He Baoxiang

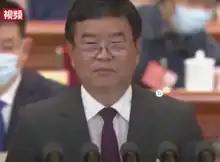
He in 2020

He Baoxiang (born 1963) is a Chinese politician, who has served as a vice chairperson of the Chinese People's Political Consultative Conference since 2023, and as Vice Governor of Hunan Province from 2011 to 2022.